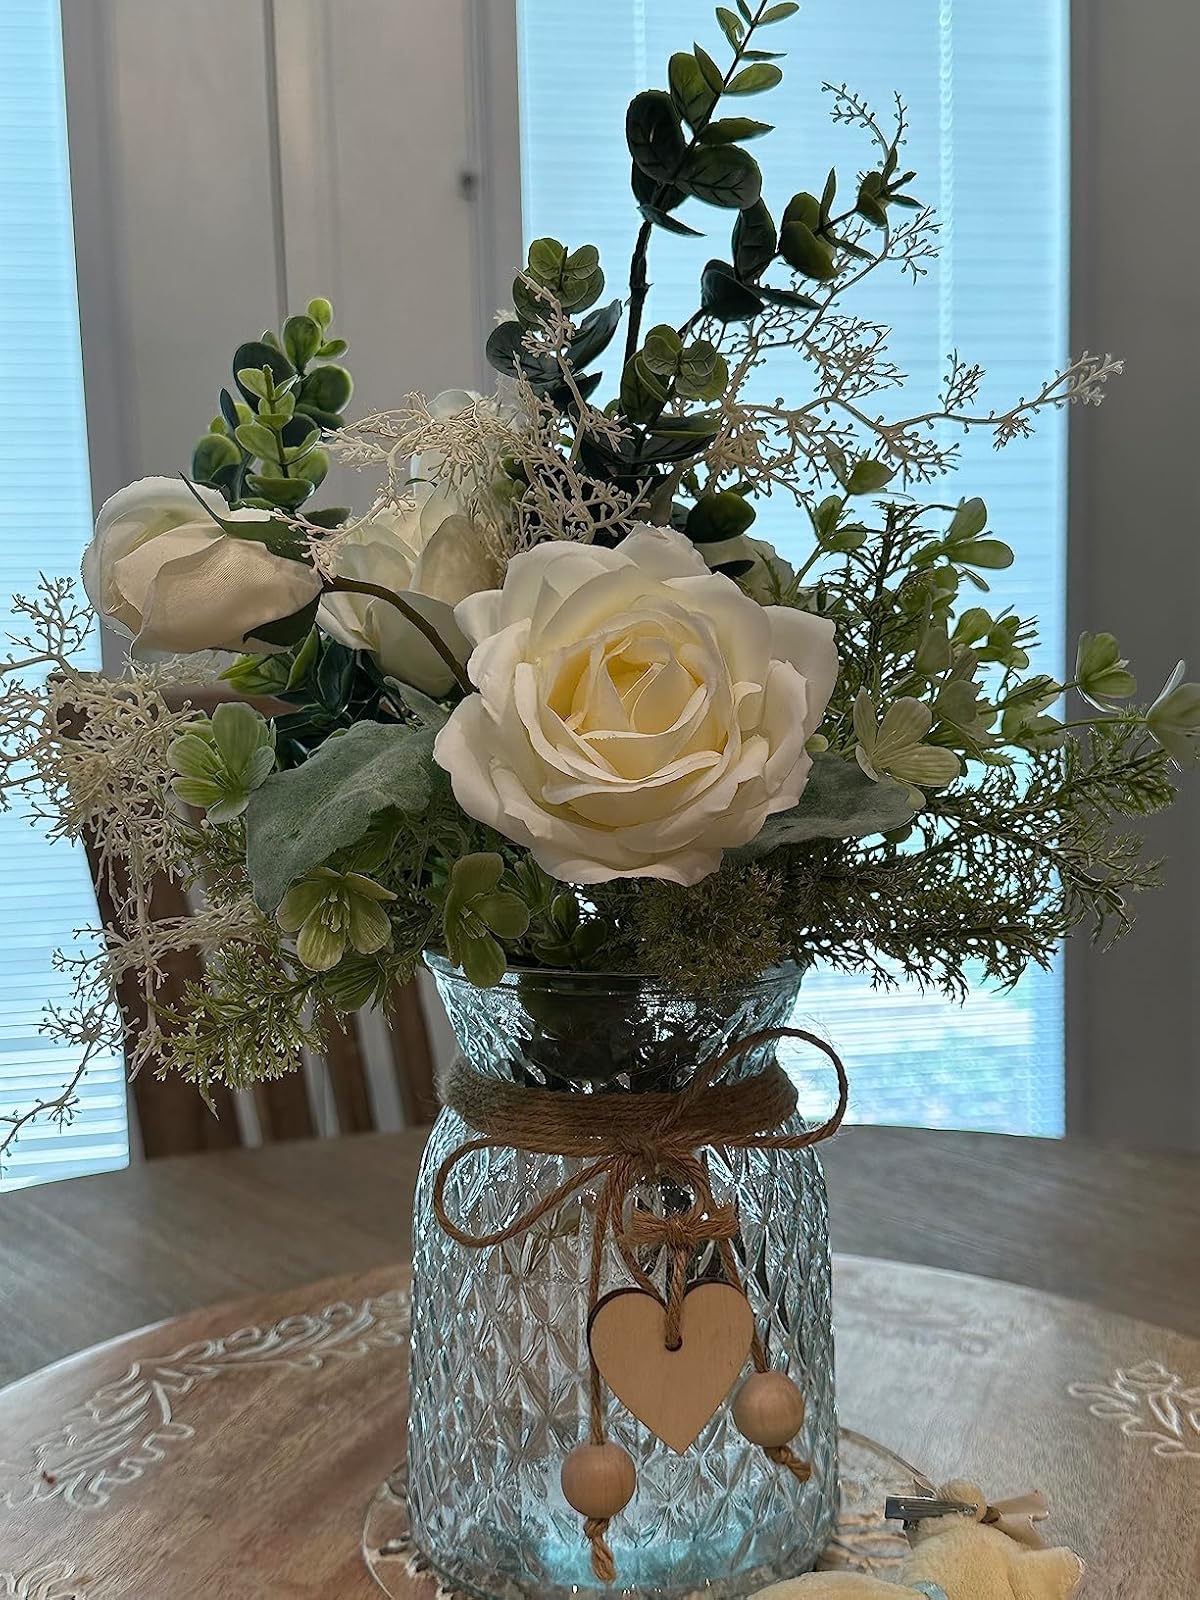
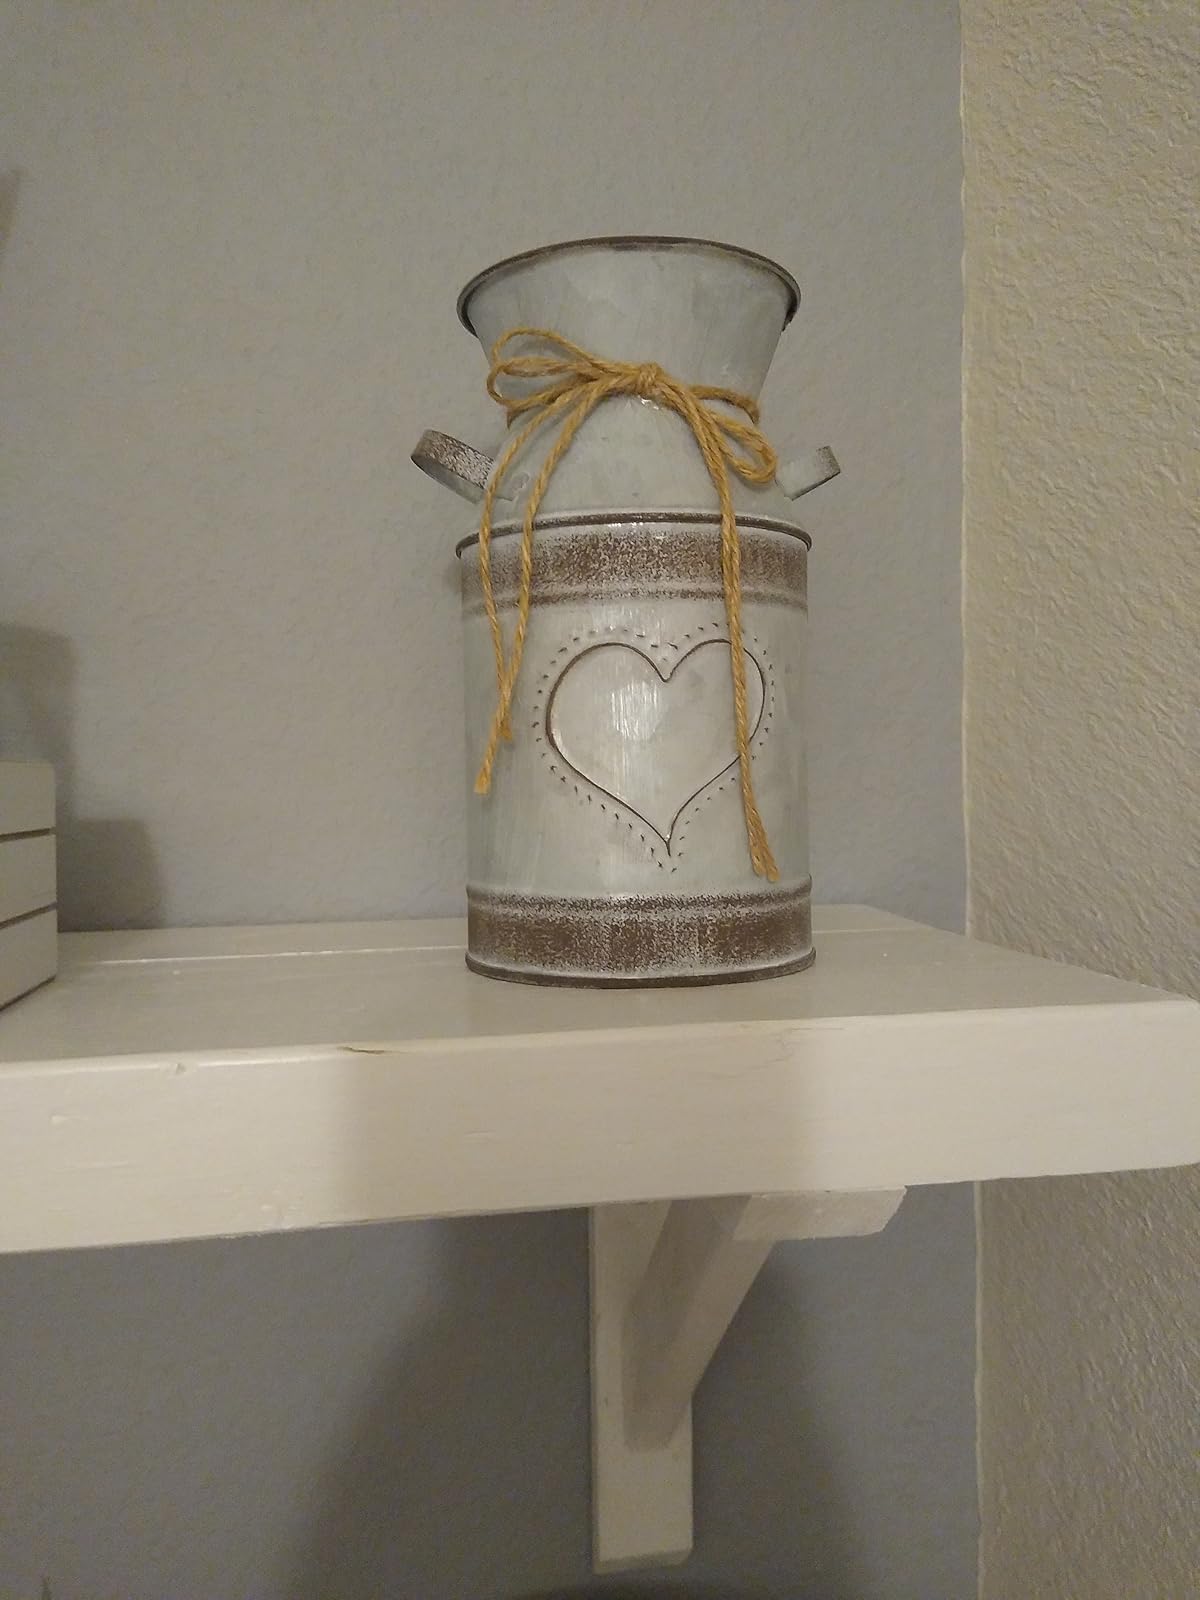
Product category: vase
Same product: no